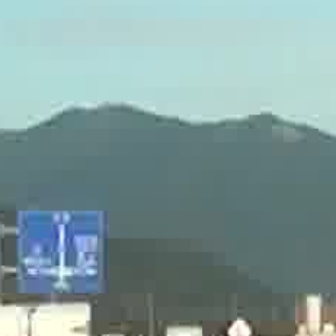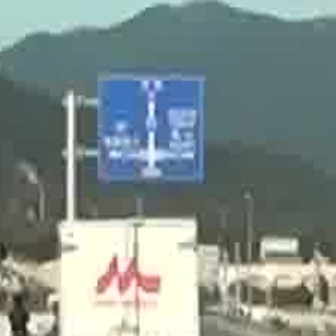
  Please identify the target specified by the bounding box [16,206,101,291] in the first image and locate it in the second image. Return the coordinates in [x_min,y_min,x_max,y_max] format.
Answer: [95,72,202,178]